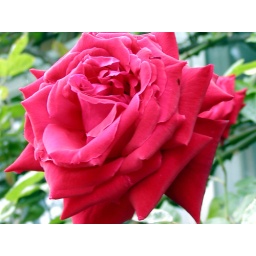
My neighbor's roses are in full bloom. Unfortunately, I have trouble getting true red colors with my camera.